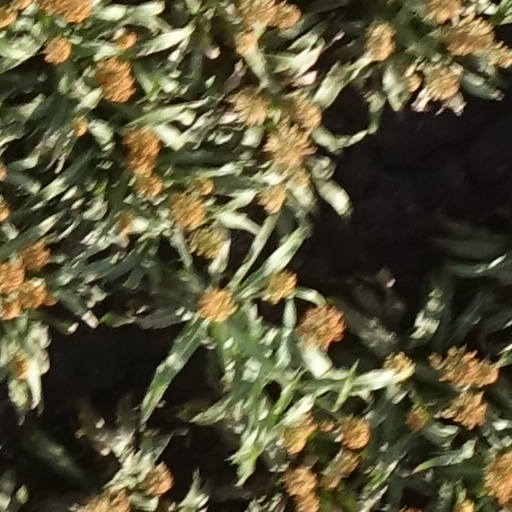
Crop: sorghum